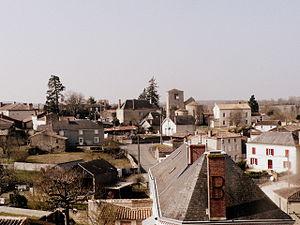
Vue globale de Glénay Deux Sèvres depuis le four à chaux (Reprise d'une ancienne carte postale)
Glénay est une commune du centre-ouest de la France située dans le département des Deux-Sèvres en région Nouvelle-Aquitaine. Ses habitants sont appelés les Glénéens.